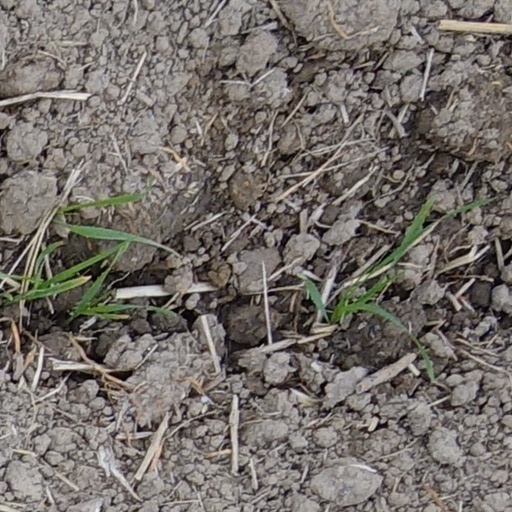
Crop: wheat